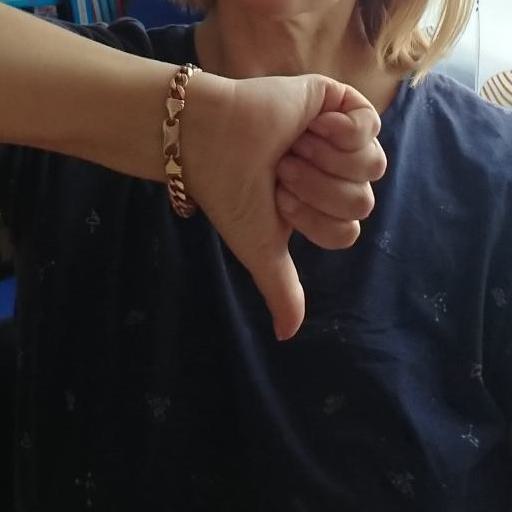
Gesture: dislike